Dennis Kucinich

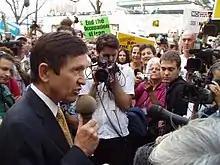
Kucinich speaks out against the occupation of Iraq at the 2004 Democratic National Convention.

In 1996, Kucinich was elected to represent Ohio's 10th district in the U.S. House of Representatives, defeating two-term Republican incumbent Martin Hoke by three percentage points. He never faced another general election contest that close and was reelected seven times.